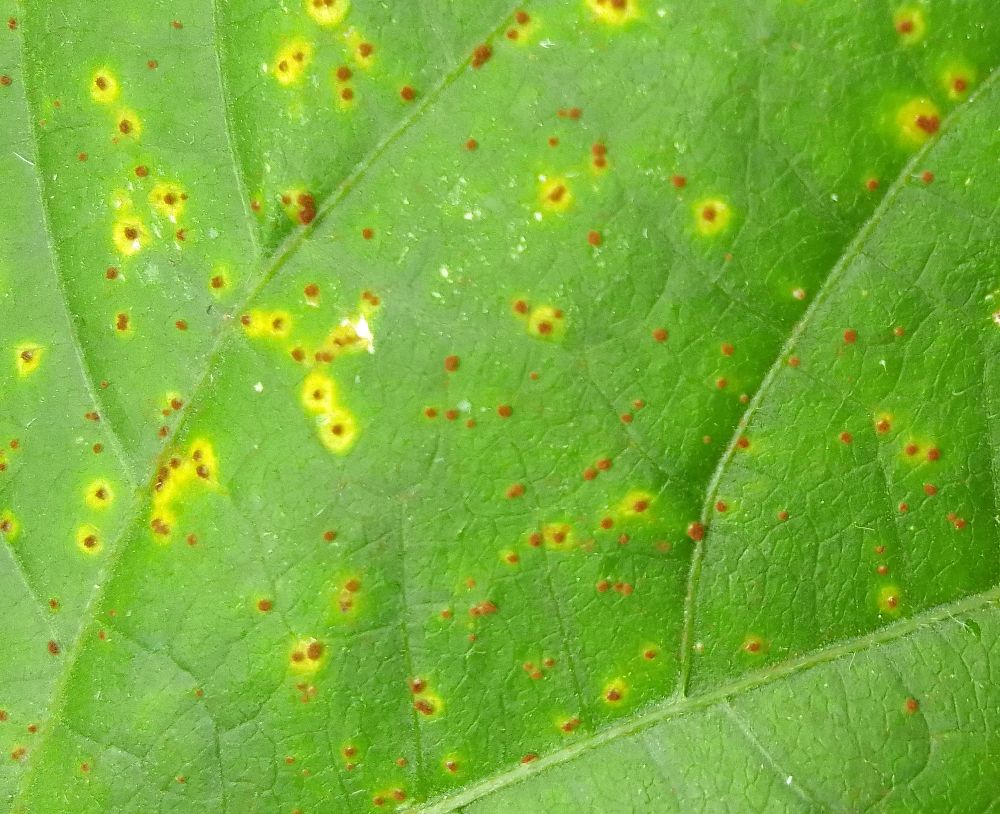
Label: rust